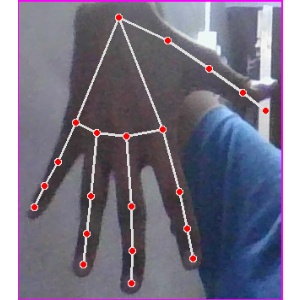
अक्षर: ढ